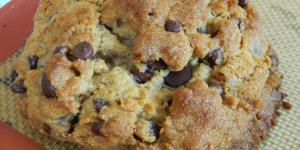
galletas con chispas de chocolates